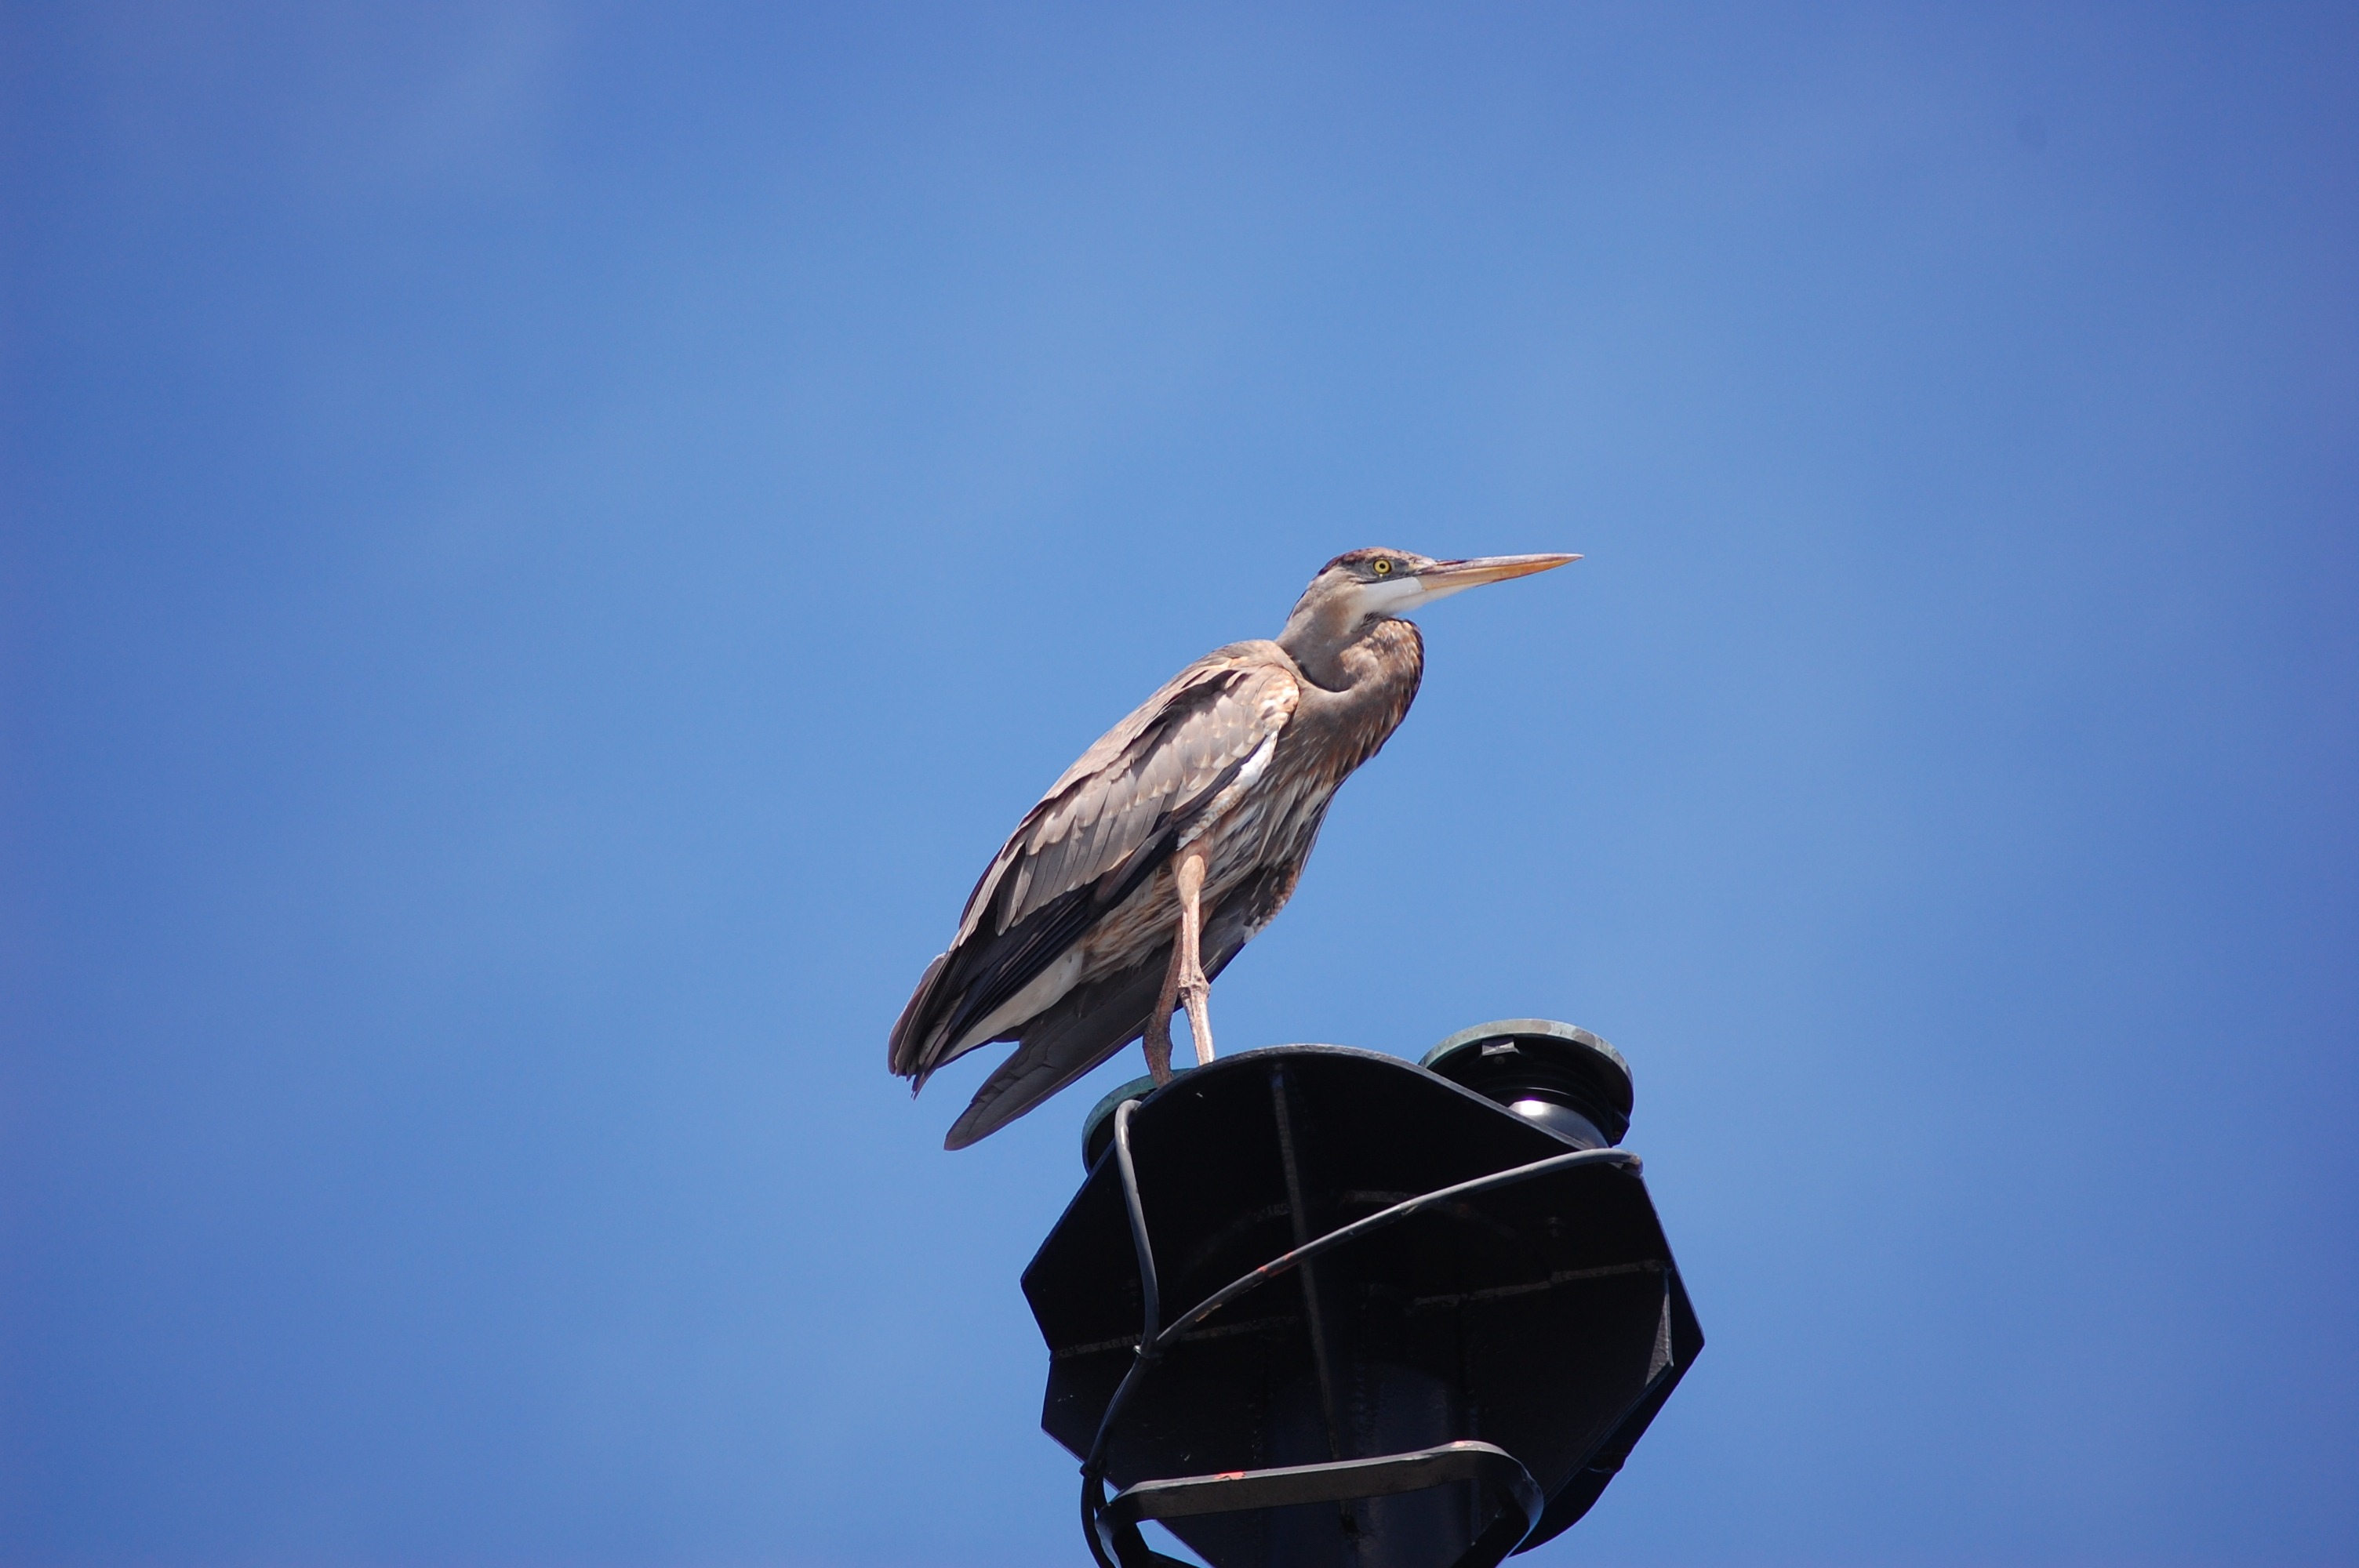
nature, bird, wing, sky, seabird, beak, flight, perch, blue, fauna, outside, clouds, vertebrate, beautiful, perched, great blue heron